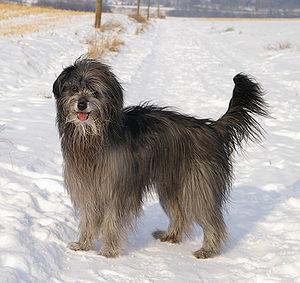
Le berger des Pyrénées à poil long est une race de chiens originaire de France. Historiquement utilisé dans les Pyrénées comme chien de conduite des troupeaux, la race, tout comme la variété à face rase, est utilisée durant la Première Guerre mondiale comme chien de liaison. Au XXIᵉ siècle, le berger des Pyrénées à poil long est surtout utilisé comme chien de compagnie.